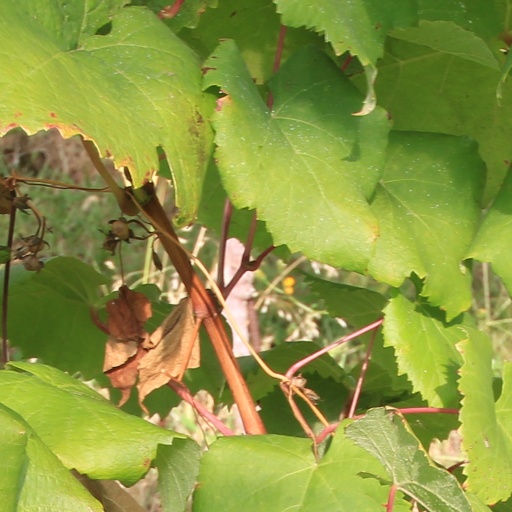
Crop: grape